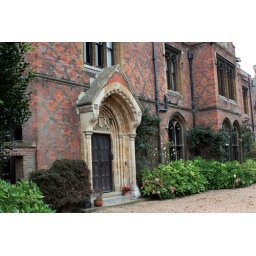
One of the Cambridge university college buildings just off the high street by the river